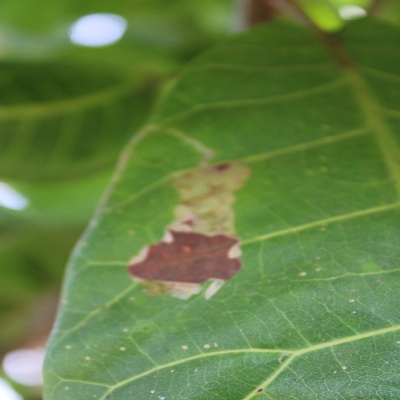
Crop: Cashew
Condition: leaf miner